Pinlaung

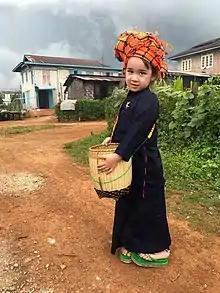
Girl in Pa'O traditional dress on a potato farm in Pinlaung, Pinlaung Township, Shan State, Myanmar (Pa'O Self-Administered Zone)

Traditionally, farmers from the Pinlaung area grew subsistence crops such as cheroot leaves, maize and beans. When the opium trade took off in the 1900s, poppy became a major cash crop in the area. However, in recent years, there have been efforts to focus on other saleable crops such as coffee and tea. Now, Pinlaung is the premier tea-growing town in Myanmar, with the Assam tea being the most predominant cultivar grown. Furthermore, cabbage, cauliflower, potato, corn and sesame grow in abundance due to the favourable climate conditions.